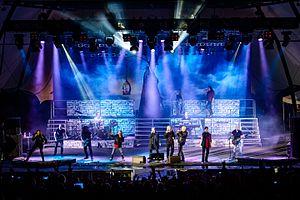
Voici une liste de groupes de metal symphonique.